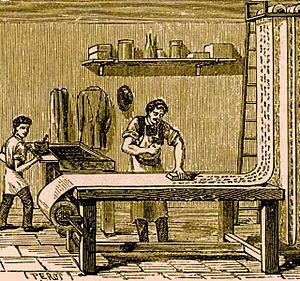
Indienneur imprimant un tissu à la main
La rue des Teinturiers est l'une des artères d'Avignon intramuros.